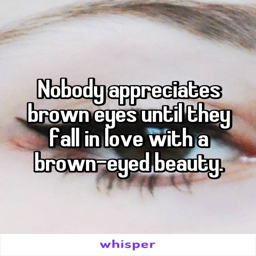
nobody appreciates brown eyes until they fall in love with a brown - eyed beauty .